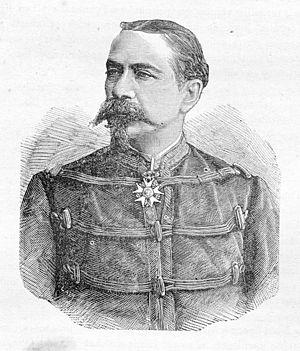
Cet article est une liste de saint-cyriens notoires, qui disposent d'un article Wikipédia, classée par promotion, et par ordre alphabétique à l'intérieur de chacune d’elles.